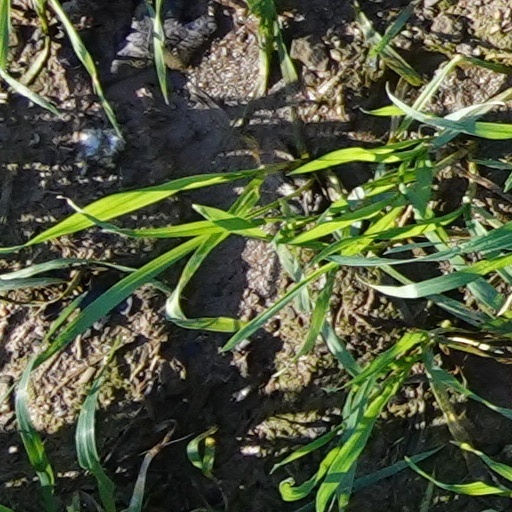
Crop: wheat